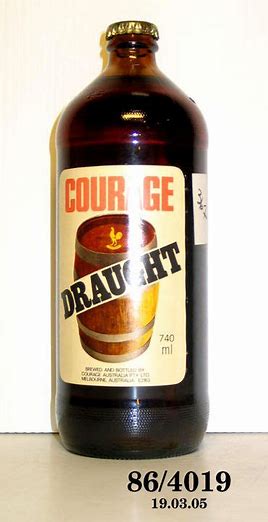
Waste category: glass